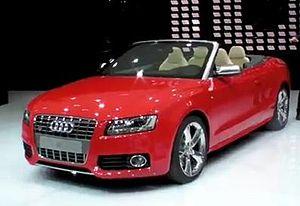
Audi S5 Cabriolet au Salon de Genève 2009
L'Audi S5, automobile développée par le constructeur allemand Audi, est la déclinaison sportive du coupé Audi A5. Signant le retour d'Audi sur le segment des coupés automobiles, étant donné que le précédent modèle n'était autre que l'Audi Coupé GT dont la production s'arrête en 1989, l'S5 « incarne la fascinante montée en gamme de la marque ». D'ailleurs, son dessinateur Walter da Silva considère qu'il s'agit de la plus belle automobile qu'il ait eu l'occasion de dessiner dans sa carrière.